Walter M. Urbain

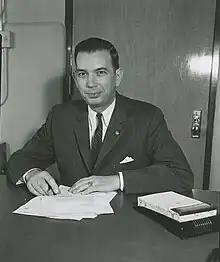
Walter M Urbain.

Walter Mathias Urbain (1910 – January 15, 2002) was a distinguished American scientist who helped pioneer food science through innovative research during World War II. His contributions include new patents and methodologies in food engineering, irradiation, and meat science. Because of his contributions, the US government, especially the US Army and the former US Atomic Energy Commission, developed national programs on food irradiation during the 1950s which led to the development of international standards and the application of his methods on a global basis.